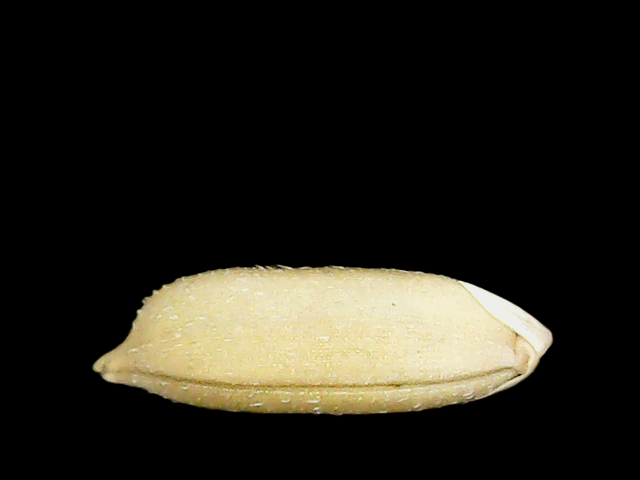
Rice variety: Bd30